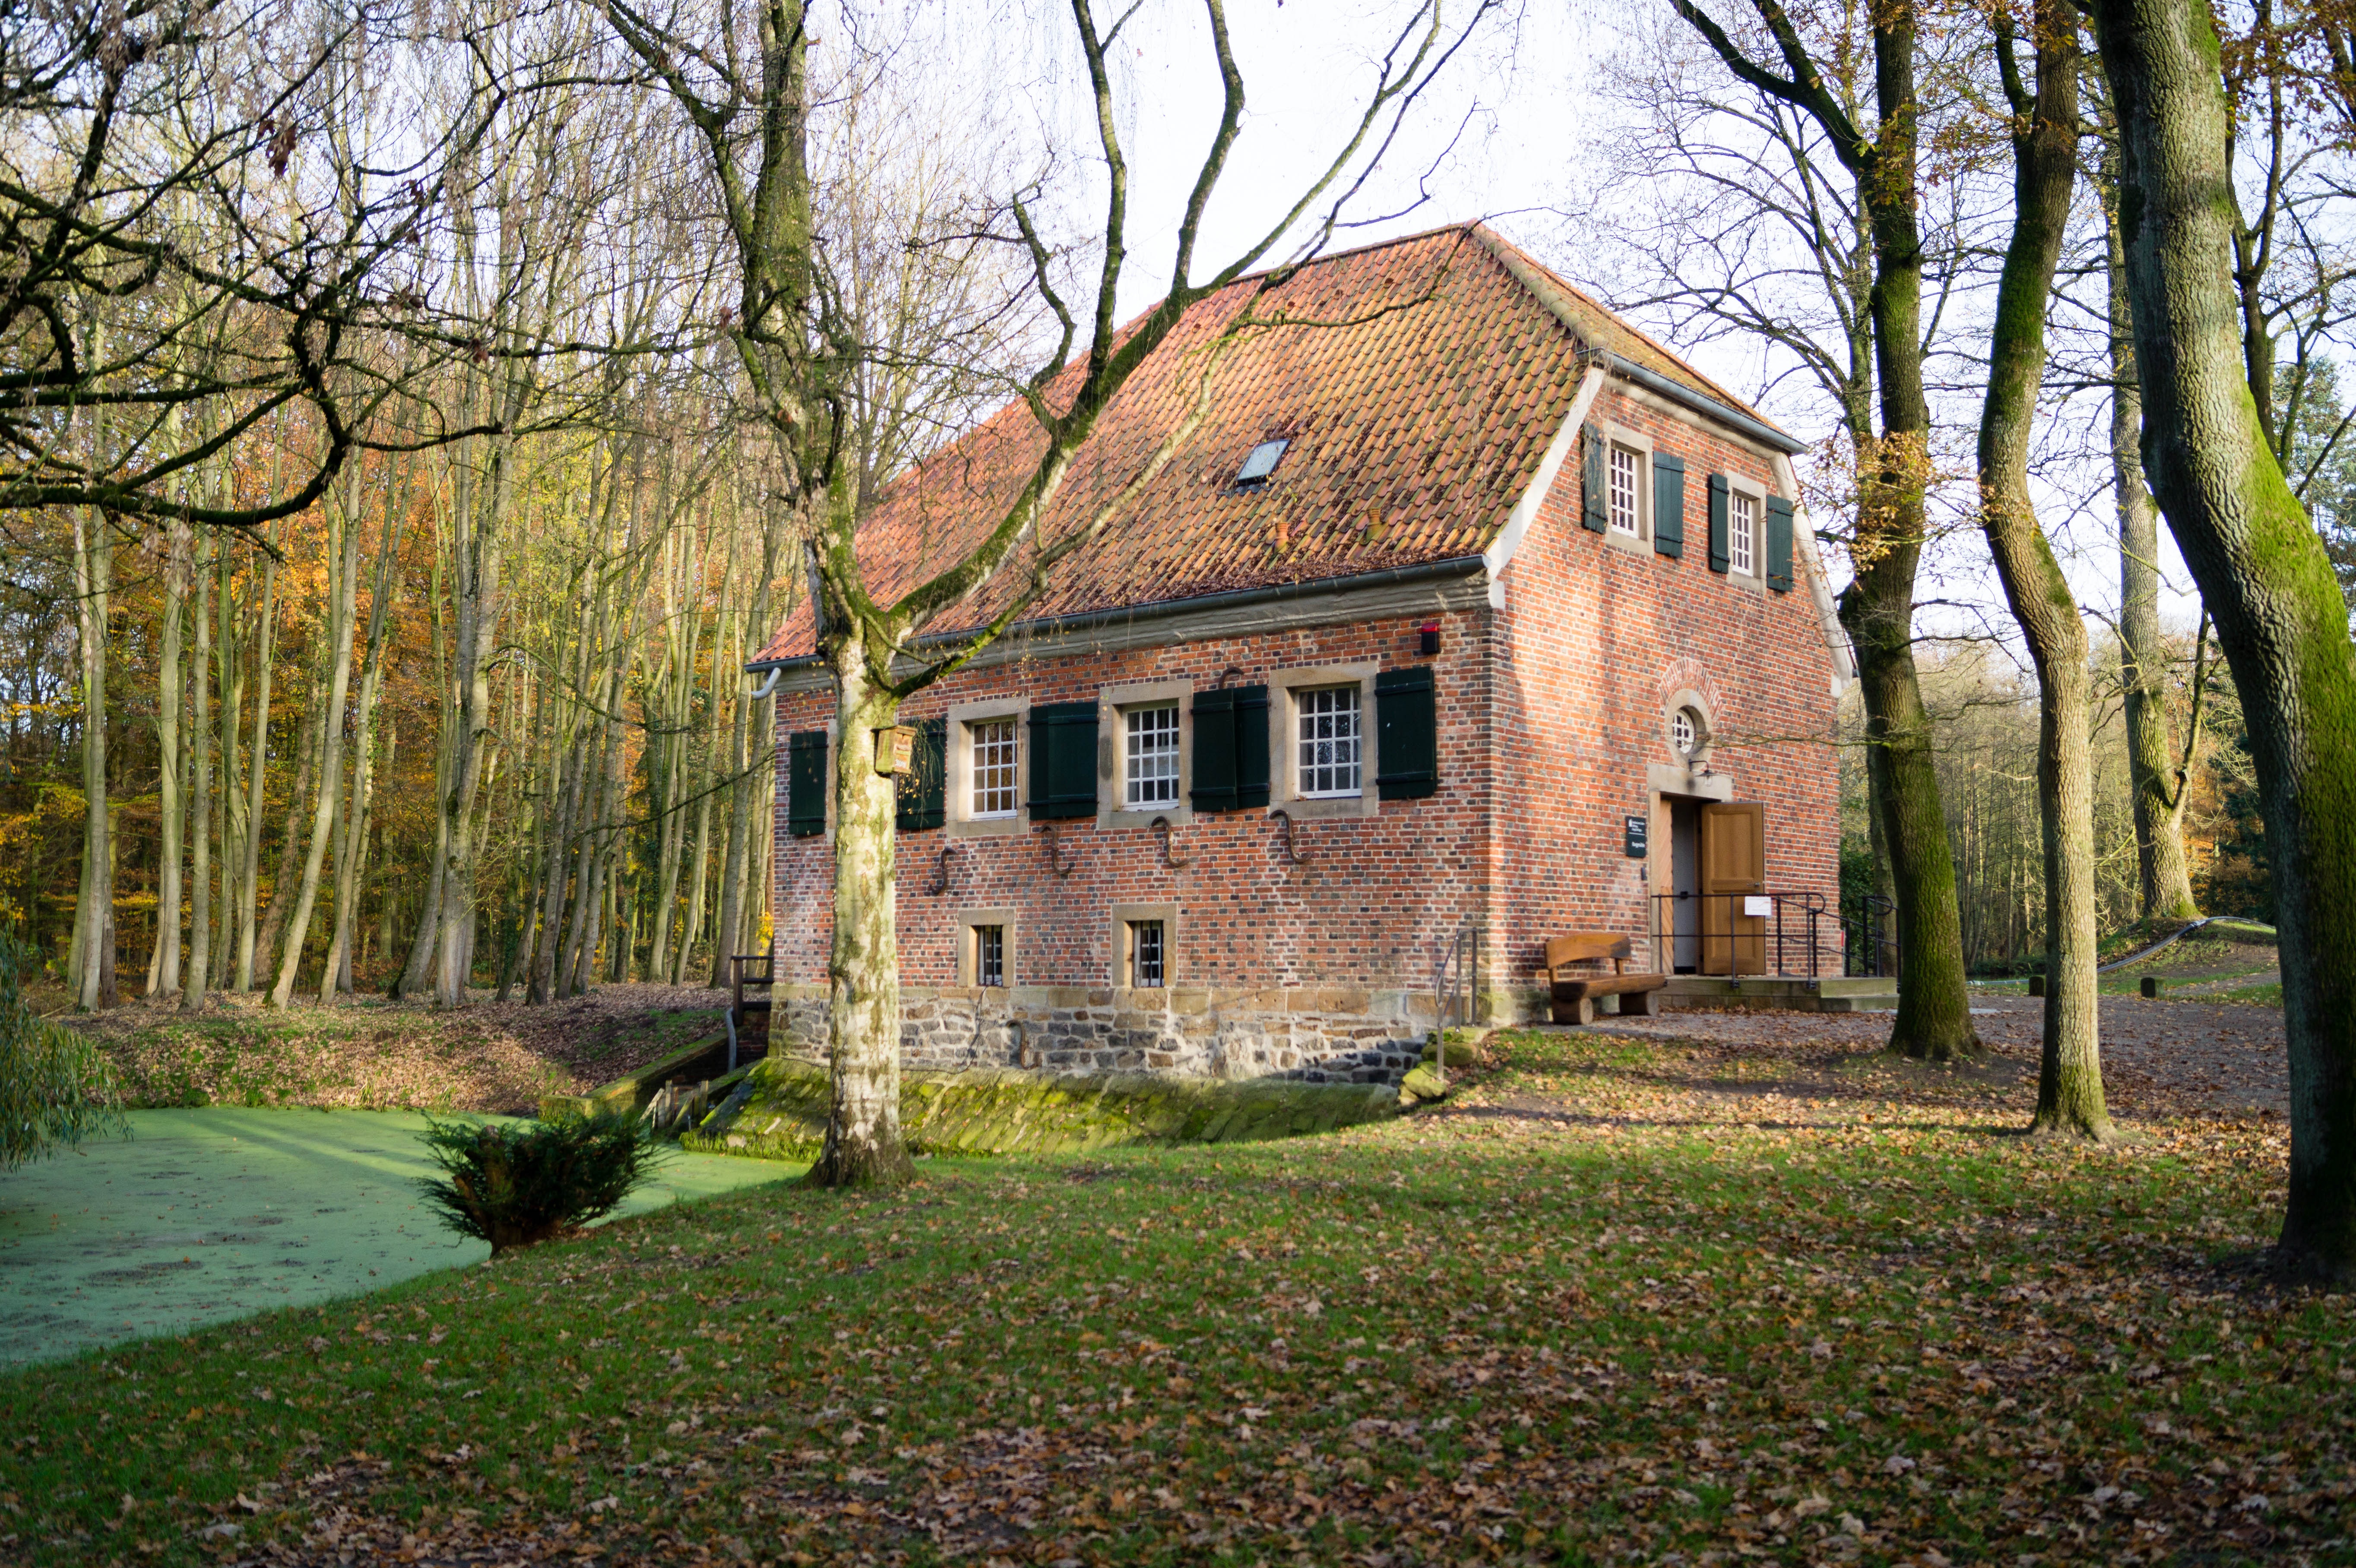
tree, nature, forest, wood, lawn, meadow, mansion, house, building, chateau, old, home, river, hut, green, cottage, autumn, property, chapel, deciduous forest, mill, farmhouse, plantation, estate, woodland, seefeld, manor house, rural area, stately home